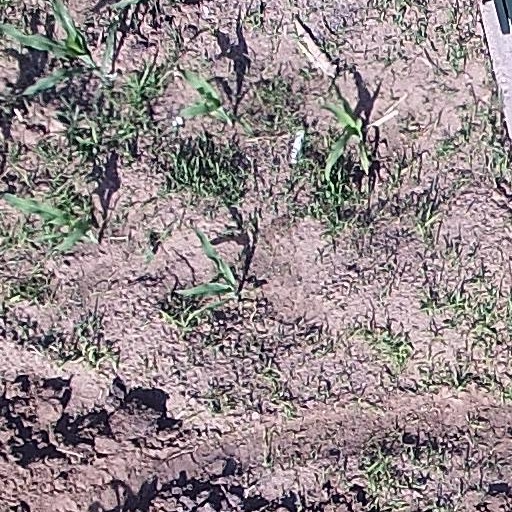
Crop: maize; corn